Bur oak blight

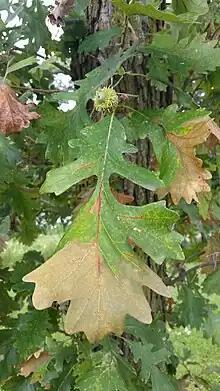
Leaf (adaxial) of bur oak infected by BOB

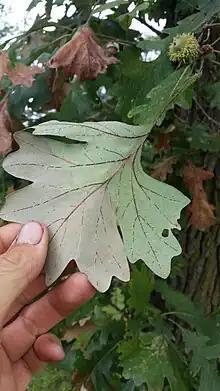
Leaf (adaxial) of bur oak infected by BOB

When affected by the disease, the oak develops vein necrosis confined to the leaf midvein and major lateral veins, eventually causing leaf death. Symptoms typically start in the lower crown of the tree and eventually spread to the entire tree. If this disease persists for many years, there can be lasting effects. One example is the possible loss of food reserves. This can leave the tree susceptible to greater insect predation, secondary infections from other pathogens, and death. A distinguishing characteristic of "T. iowensis" is the formation of black crustose asexual fruiting bodies at the base of the petioles that are retained until the following year. These distinctive fruiting bodies are pycnothyria (conidiomata) with radiating setae-like hyphae that form along the necrotic veins.